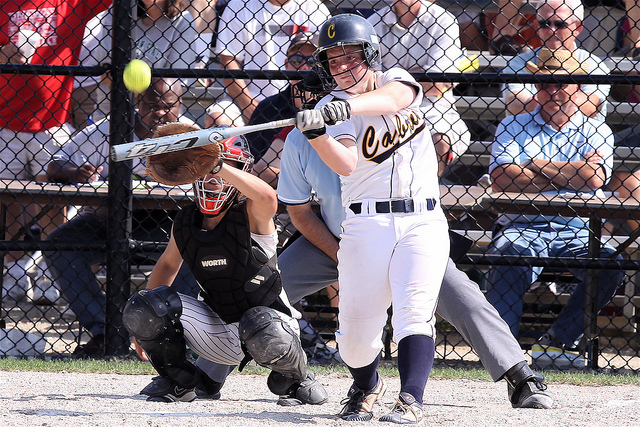
cầu thủ đánh bóng đang dùng gậy để đánh bóng